Harrison Ford (silent film actor)

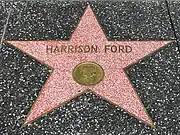
Star on the Hollywood Walk of Fame, 6665 Hollywood Blvd.

Ford married New York stage actress Beatrice Prentice (1884–1977), in Rochester, New York on March 29, 1909.